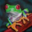
Label: frog